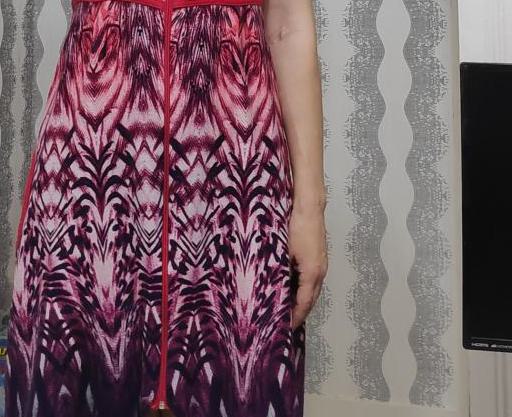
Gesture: no_gesture